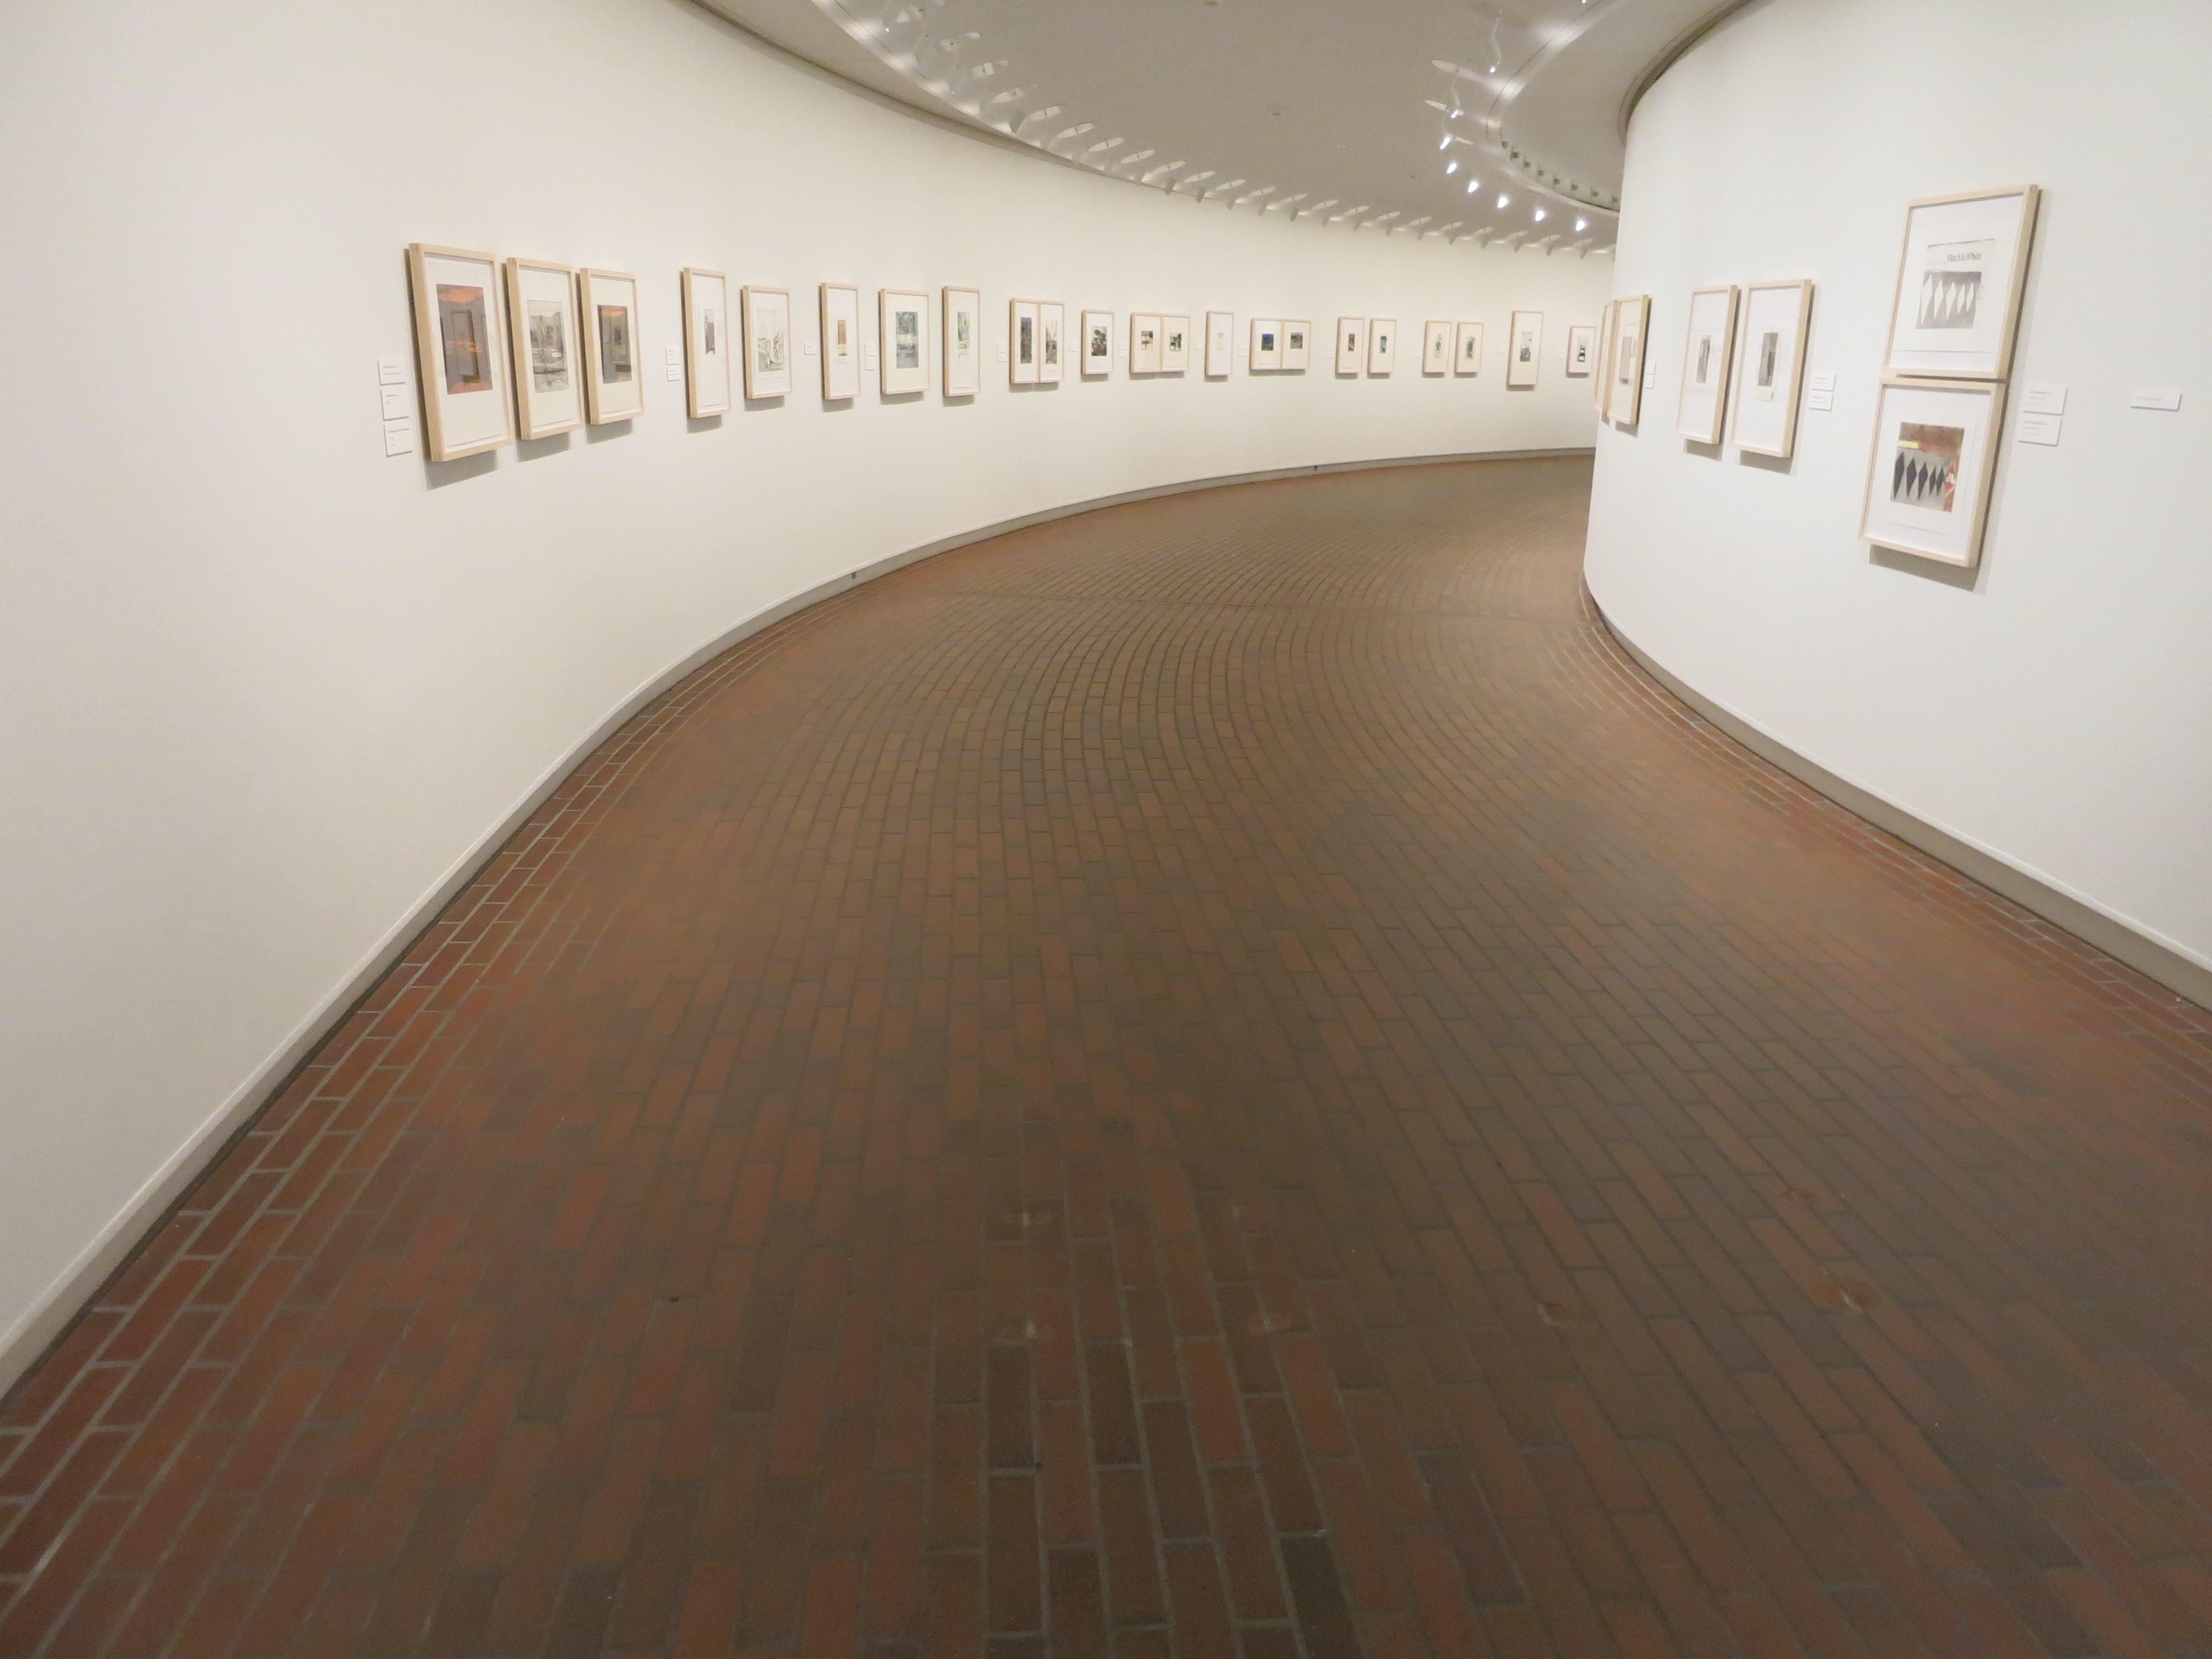
architecture, wood, floor, building, ceiling, museum, art, hardwood, denmark, culture, scandinavia, flooring, plywood, wood flooring, louisiana, laminate flooring